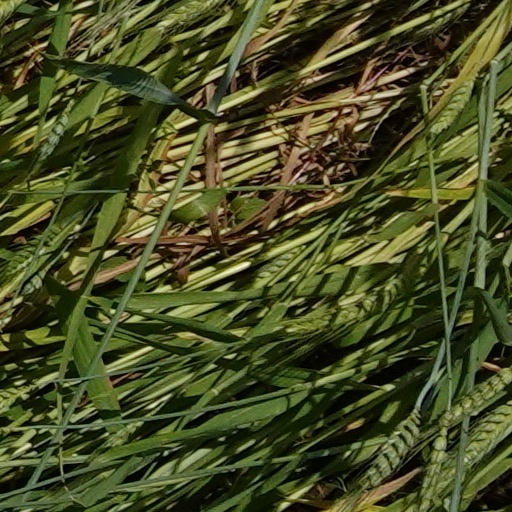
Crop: wheat